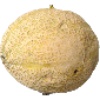
Label: Cantaloupe 2